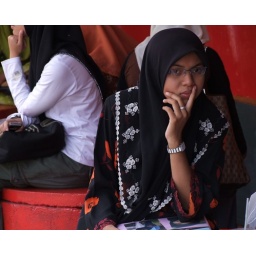
a girl in bus station